Klaus Ebner

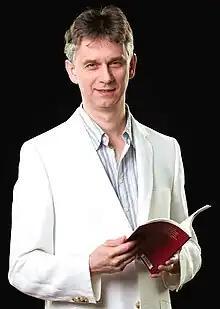
Klaus Ebner in 2011

Klaus Ebner (born 8 August 1964) is an Austrian writer, essayist, poet, and translator. Born and raised in Vienna, he began writing at an early age. He started submitting stories to magazines in the 1980s, and also published articles and books on software topics after 1989. Ebner's poetry is written in German and Catalan; he also translates French and Catalan literature into German. He is a member of several Austrian writers associations, including the Grazer Autorenversammlung.